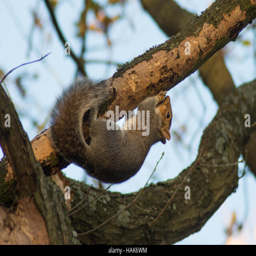
acrobatic grey squirrel eating bark whilst hanging from a tree branch